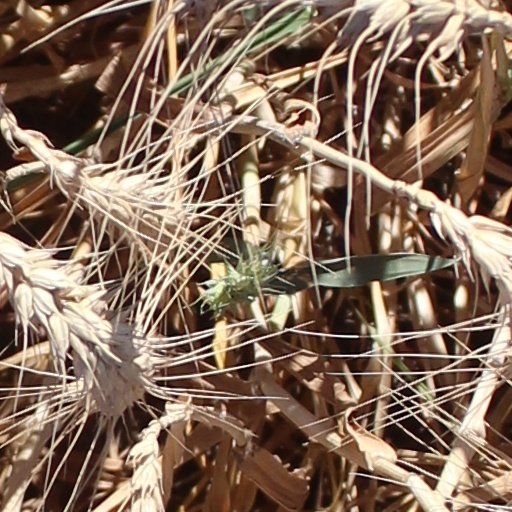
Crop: wheat